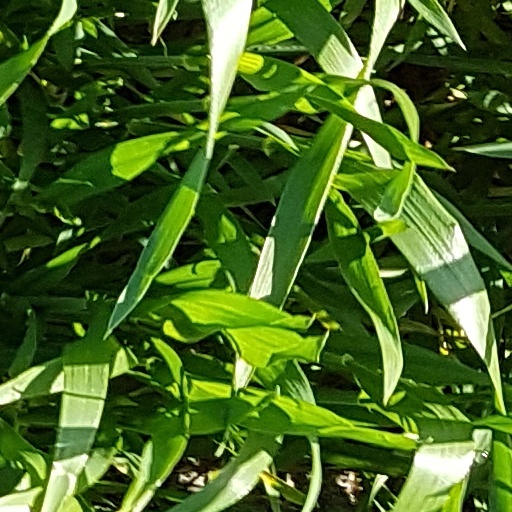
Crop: wheat